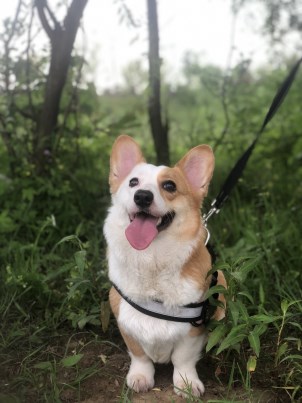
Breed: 2909-n000116-Cardigan